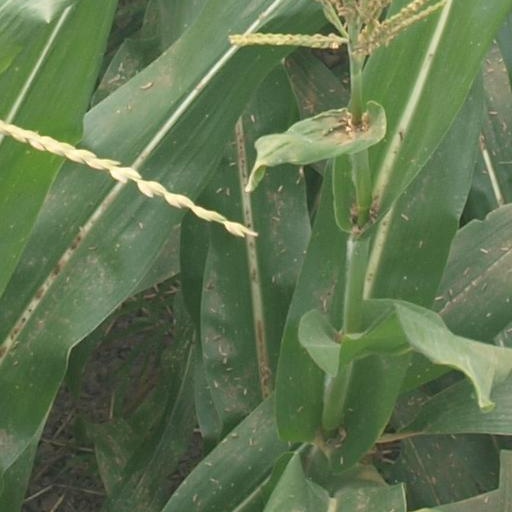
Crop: maize; corn